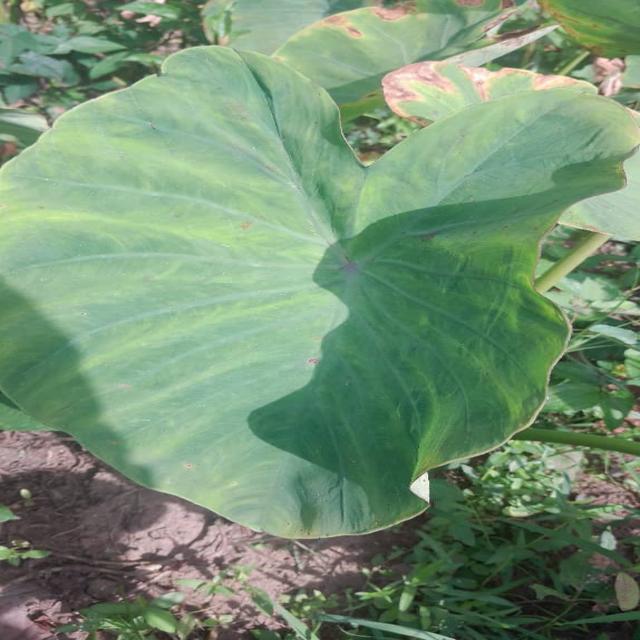
Label: Healthy